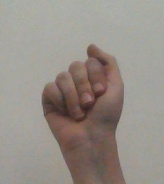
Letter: saad